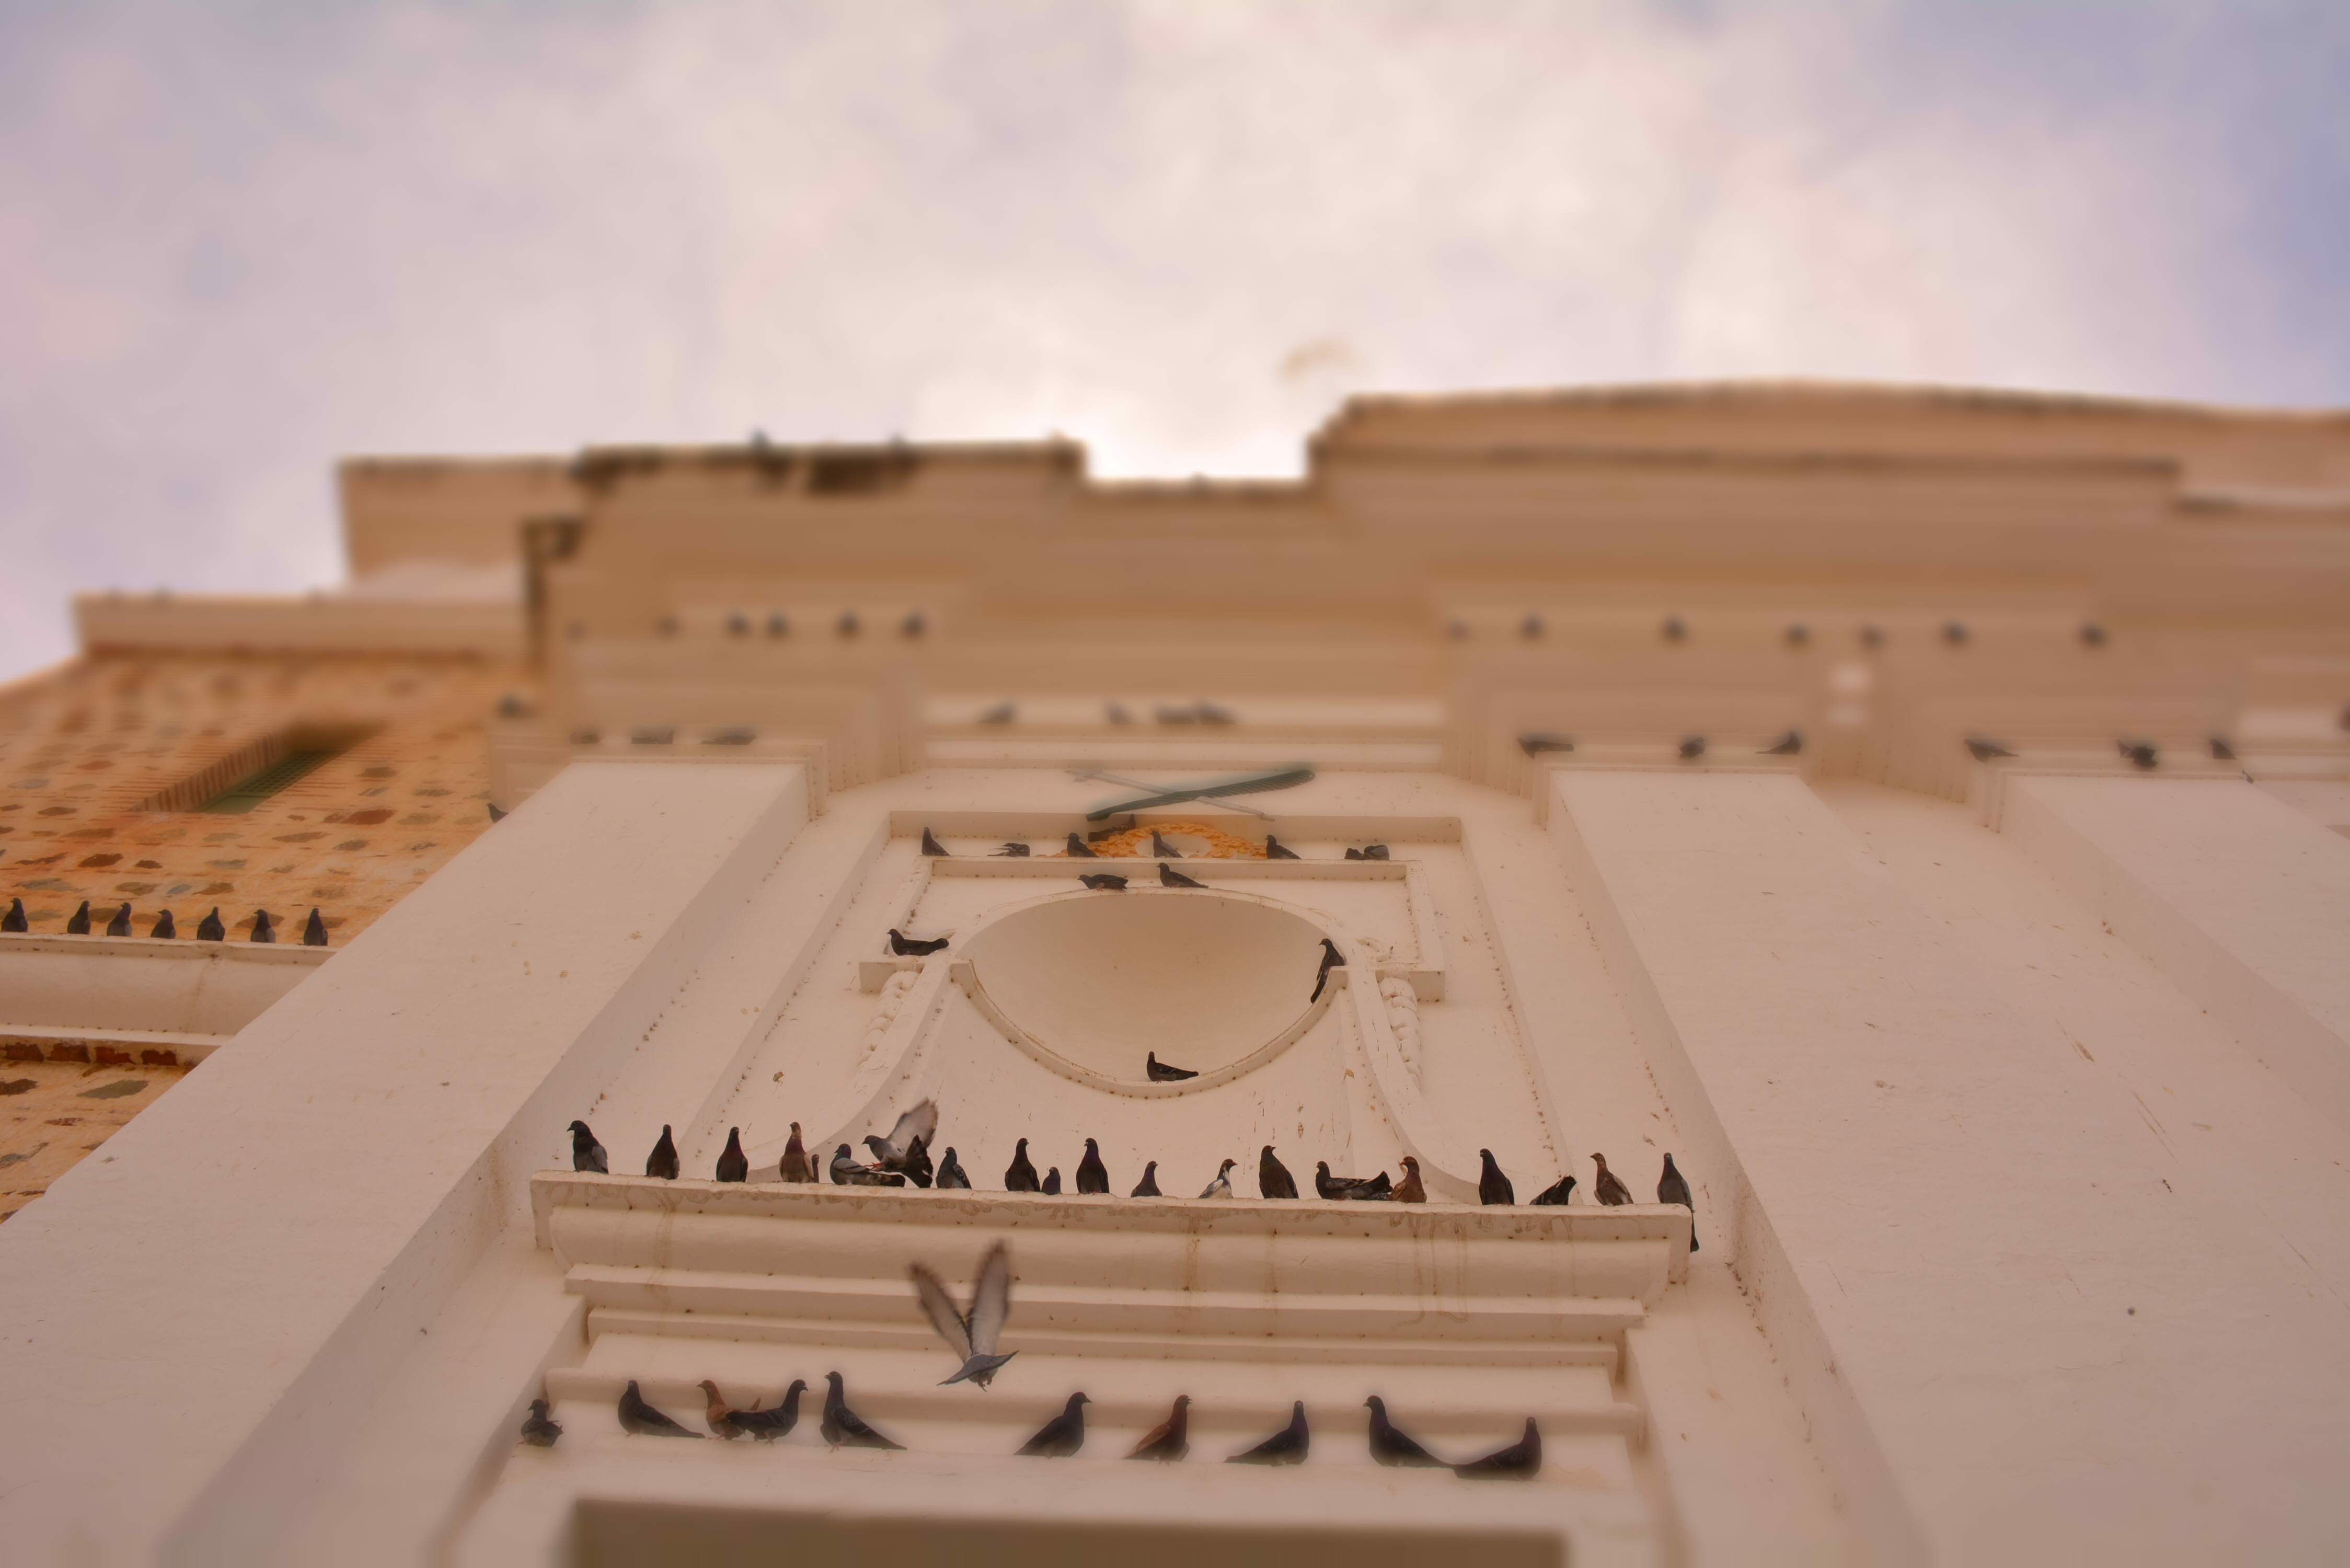
natural, cloud, sky, building, wood, landscape, urban design, city, font, facade, roof, symmetry, brick, rectangle, art, window, ceiling, scale model, flooring, history, aeolian landform